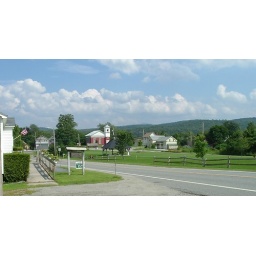
...with Mt. Mansfield (Vermont's highest peak) peeking over the hillside at center screen. Natalie's library is white building at left.